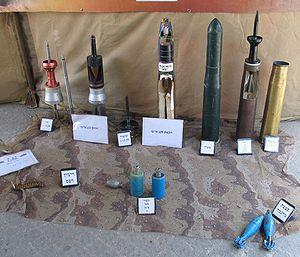
Munition d'un char. Exposition lors du jour de l'indépendance au musée Yad la-Shiryon, Latrun, Israel.
Le char d'assaut aussi appelé char, est un système d'arme mobile constitué d'un canon monté sur un véhicule automobile blindé et le plus souvent chenillé.